Color photography

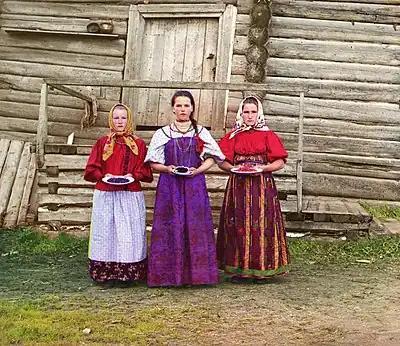
A 1909 color photograph by Sergey Prokudin-Gorsky, documenting Russian peasant girls in a rural area along the Sheksna River near Kirillov

Making color separations by reloading the camera and changing the filter between exposures was inconvenient, added delays to the already long exposure times and could result in the camera being accidentally shifted out of position. To improve the actual picture-taking, a number of experimenters designed one or more special cameras for color photography. They were usually of two main types.